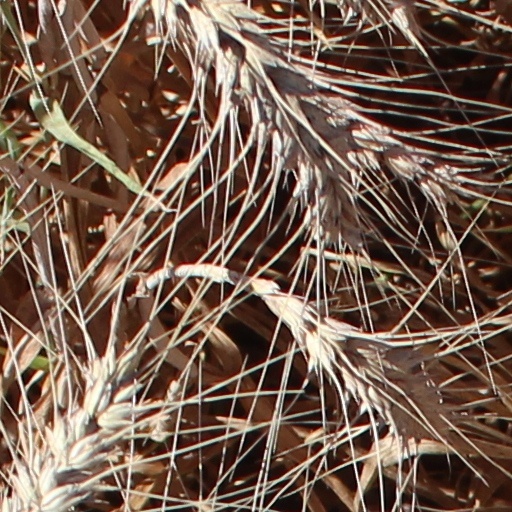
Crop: wheat